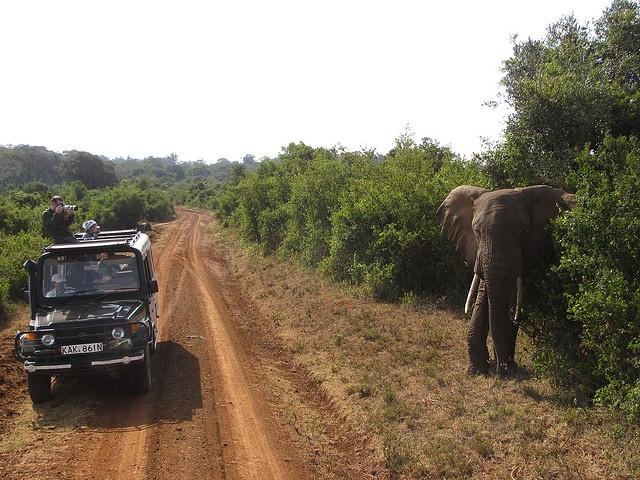
an elephant in some bushes wit ha car on the road
A truck stopped to take pictures of an elephant
A large elephant and a vehicle on a road.
an elephant standing by the side of the road while someone takes a picture of it
An elephant is coming out of the bush while people in a jeep look on and take pictures.